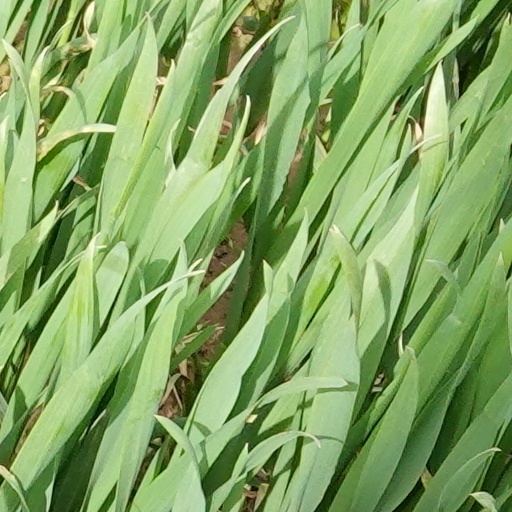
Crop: wheat